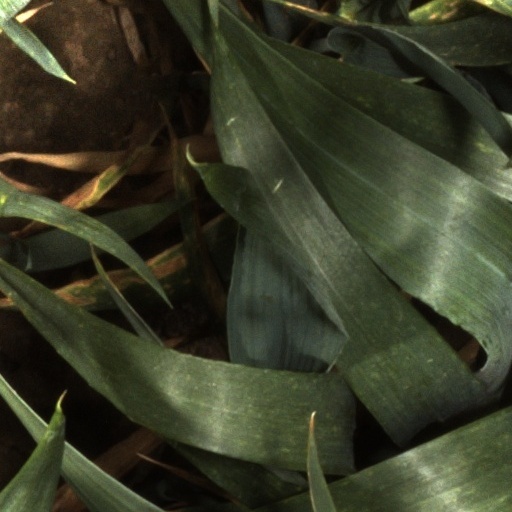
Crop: wheat